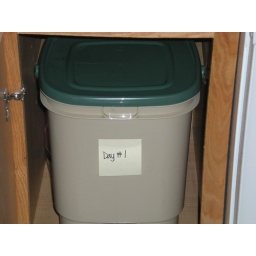
I cleaned out a small cabinet in my kitchen so the composter could have a home of its own.